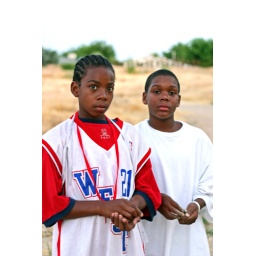
Two Los Angeles teenagers throw rocks in an abandoned field outside the Mojave Desert.